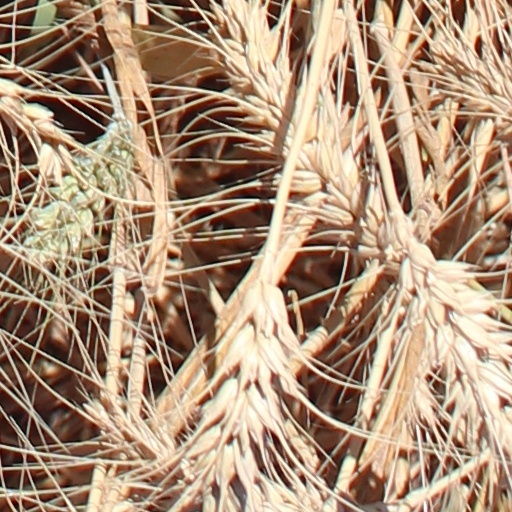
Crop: wheat